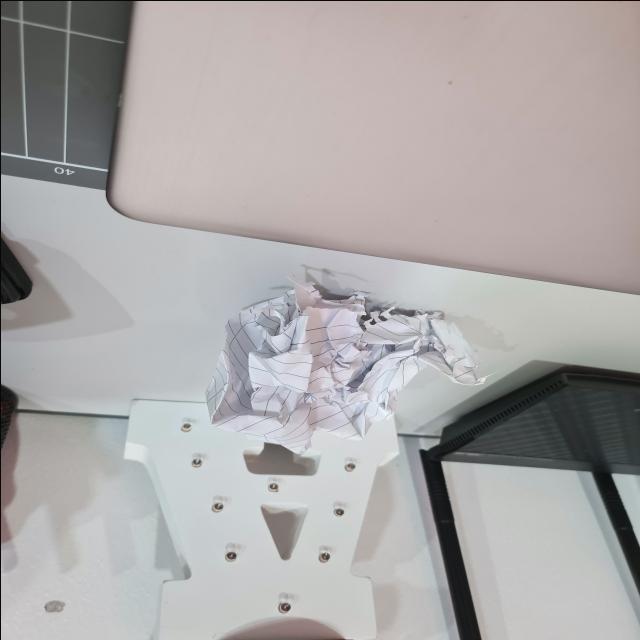
Label: tissues